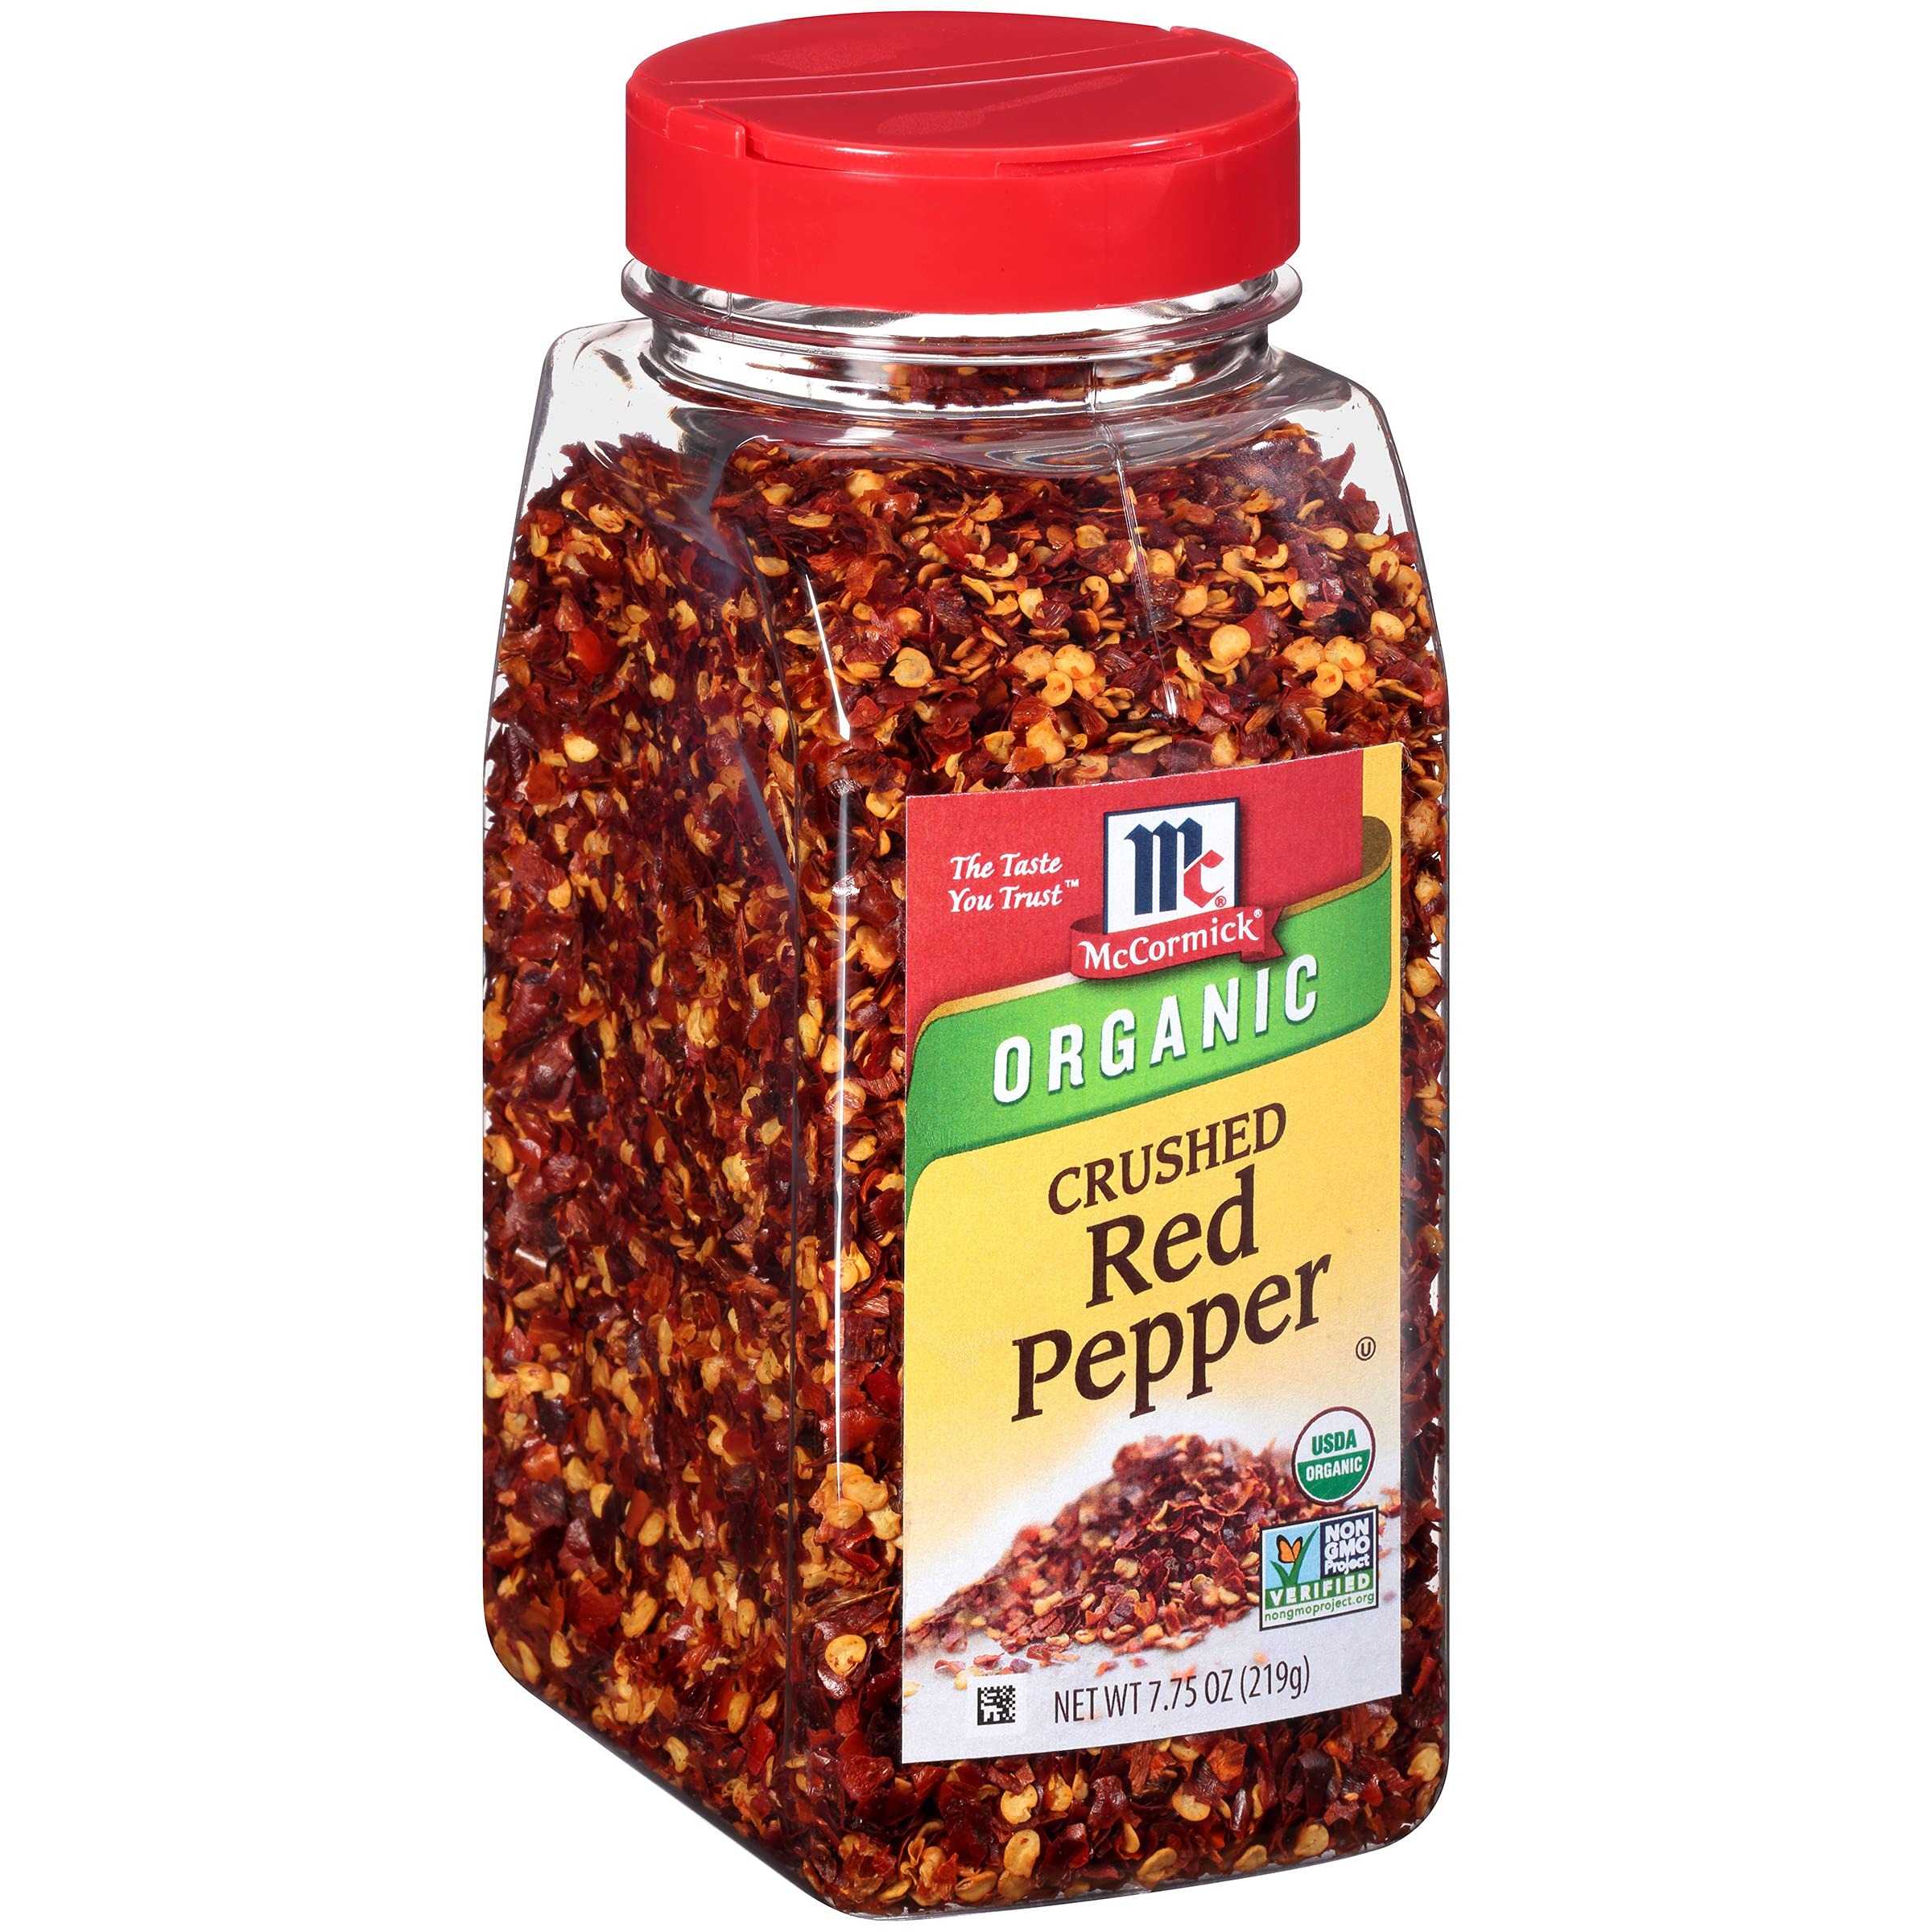
Item Name: 1
Bullet Point 1: USDA Certified Organic; Non-GMO Project Verified
Bullet Point 2: Crushed organic red pepper works in any recipe that calls for fiery chili peppers
Bullet Point 3: Easy-to-handle bottle for refilling spice jars; larger size so you always have on hand
Bullet Point 4: TRY THIS: Season olive oil with red pepper, oregano and Parm. Serve with Italian bread
Bullet Point 5: From America’s #1 Herb and Spice Brand
Value: 7.75
Unit: Ounce

Price: 13.88